Roy Mack

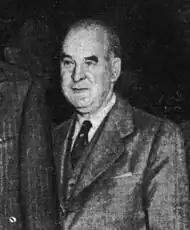
Mack, circa 1946

Roy Francis McGillicuddy (August 27, 1888 – February 11, 1960), known as Roy Mack, was an American baseball team executive owner who co-owned the Philadelphia Athletics of the American League with his father Connie Mack and brother Earle Mack from through .